Cherokee

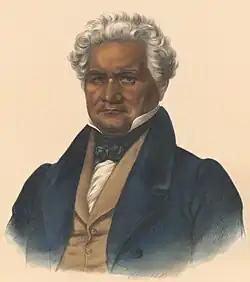
Portrait of Major Ridge in 1834, from "History of the Indian Tribes of North America".

George Washington sought to 'civilize' Southeastern American Indians, through programs overseen by the Indian Agent Benjamin Hawkins. He encouraged the Cherokee to abandon their communal land-tenure and settle on individual farmsteads, which was facilitated by the destruction of many American Indian towns during the American Revolutionary War. The deerskin trade brought white-tailed deer to the brink of extinction, and as pigs and cattle were introduced, they became the principal sources of meat. The government supplied the tribes with spinning wheels and cotton-seed, and men were taught to fence and plow the land, in contrast to their traditional division in which crop cultivation was woman's labor. Americans instructed the women in weaving. Eventually, Hawkins helped them set up smithies, gristmills and cotton plantations.